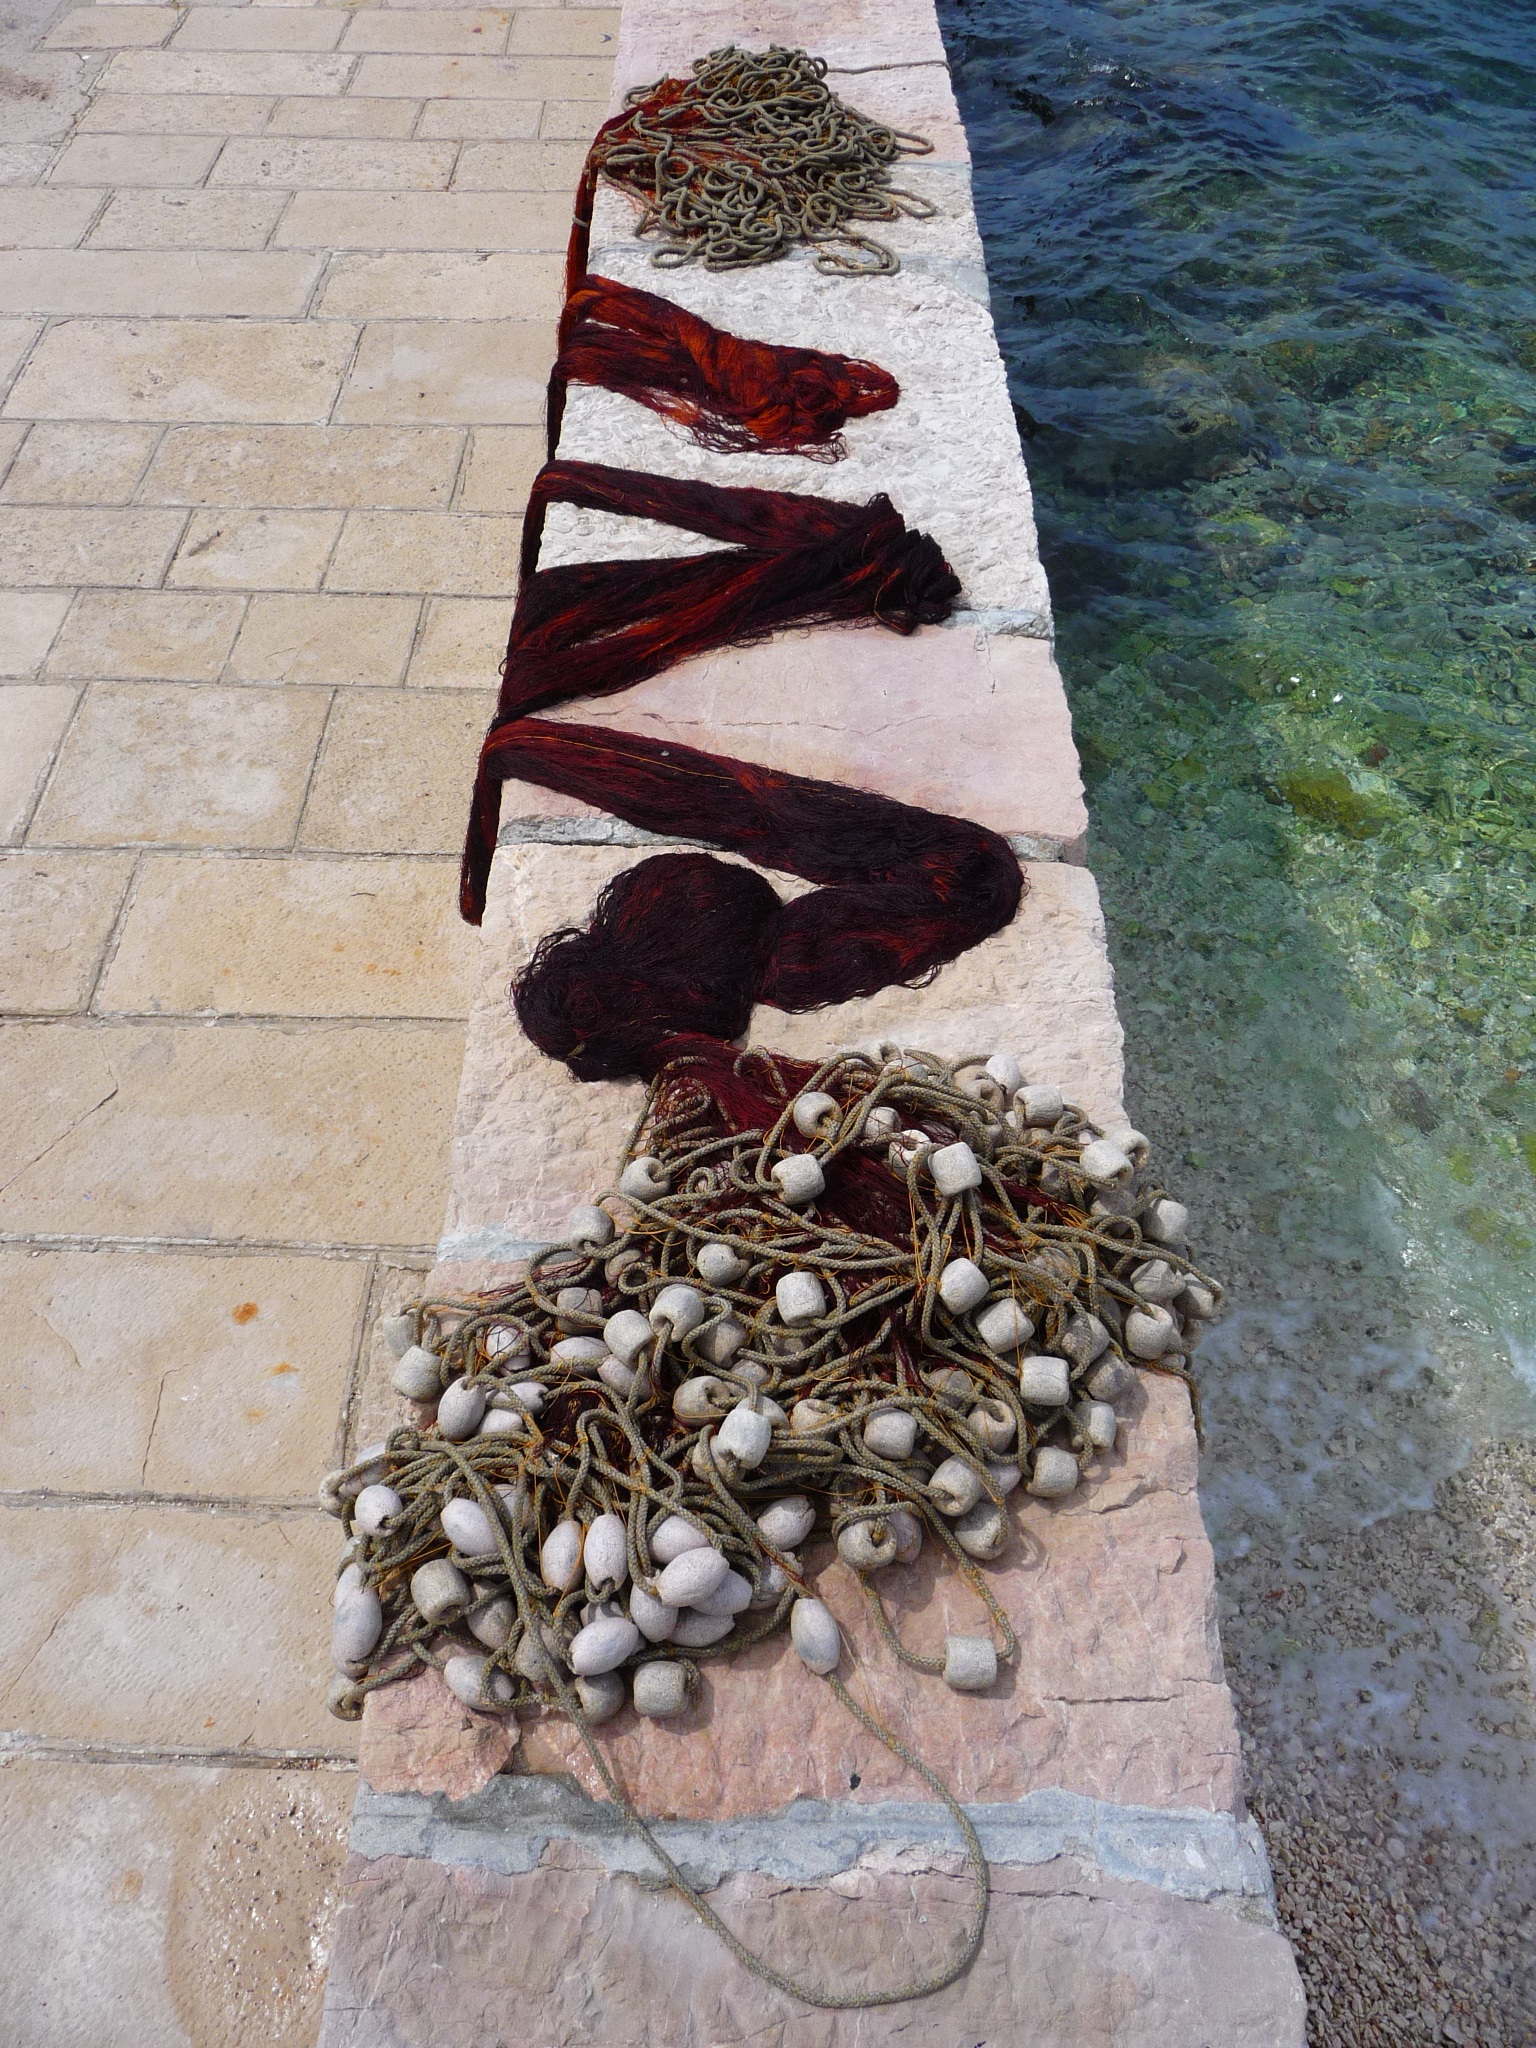
sea, coast, water, ocean, wood, shore, old, summer, vacation, travel, village, mediterranean, fishing, fisherman, harbor, blue, tourism, sculpture, art, nautical, fishermen, traditional